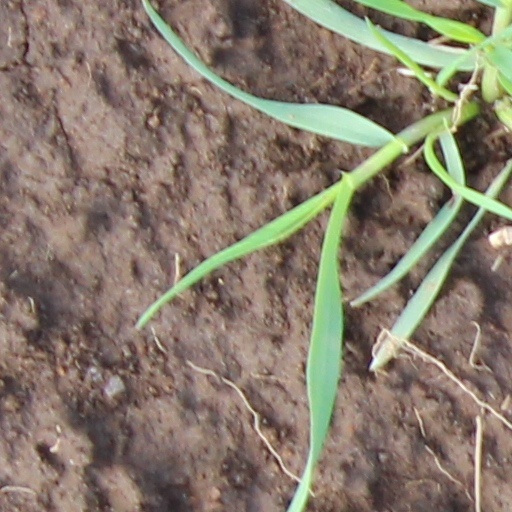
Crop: wheat